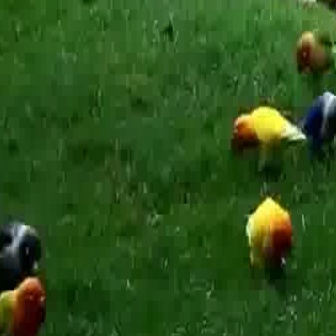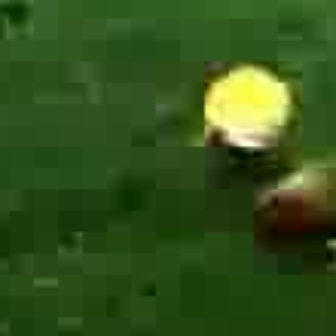
  Please identify the target specified by the bounding box [227,102,305,180] in the first image and locate it in the second image. Return the coordinates in [x_min,y_min,x_max,y_max] format.
Answer: [184,54,288,158]